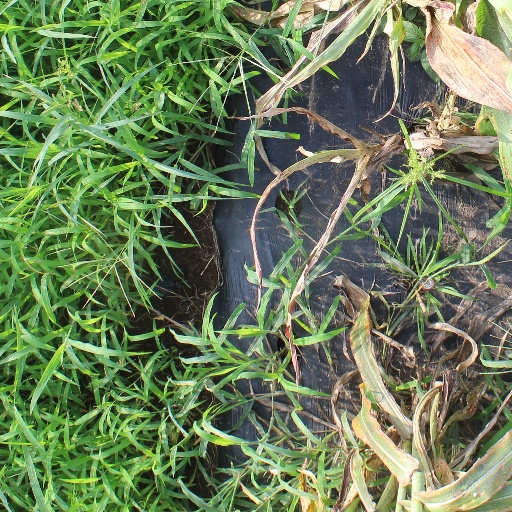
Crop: sorghum